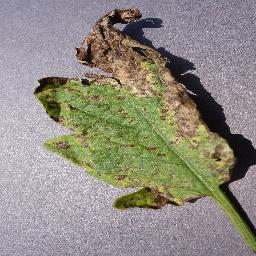
Label: Tomato___Septoria_leaf_spot